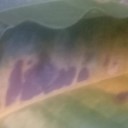
Label: Leaf_rust